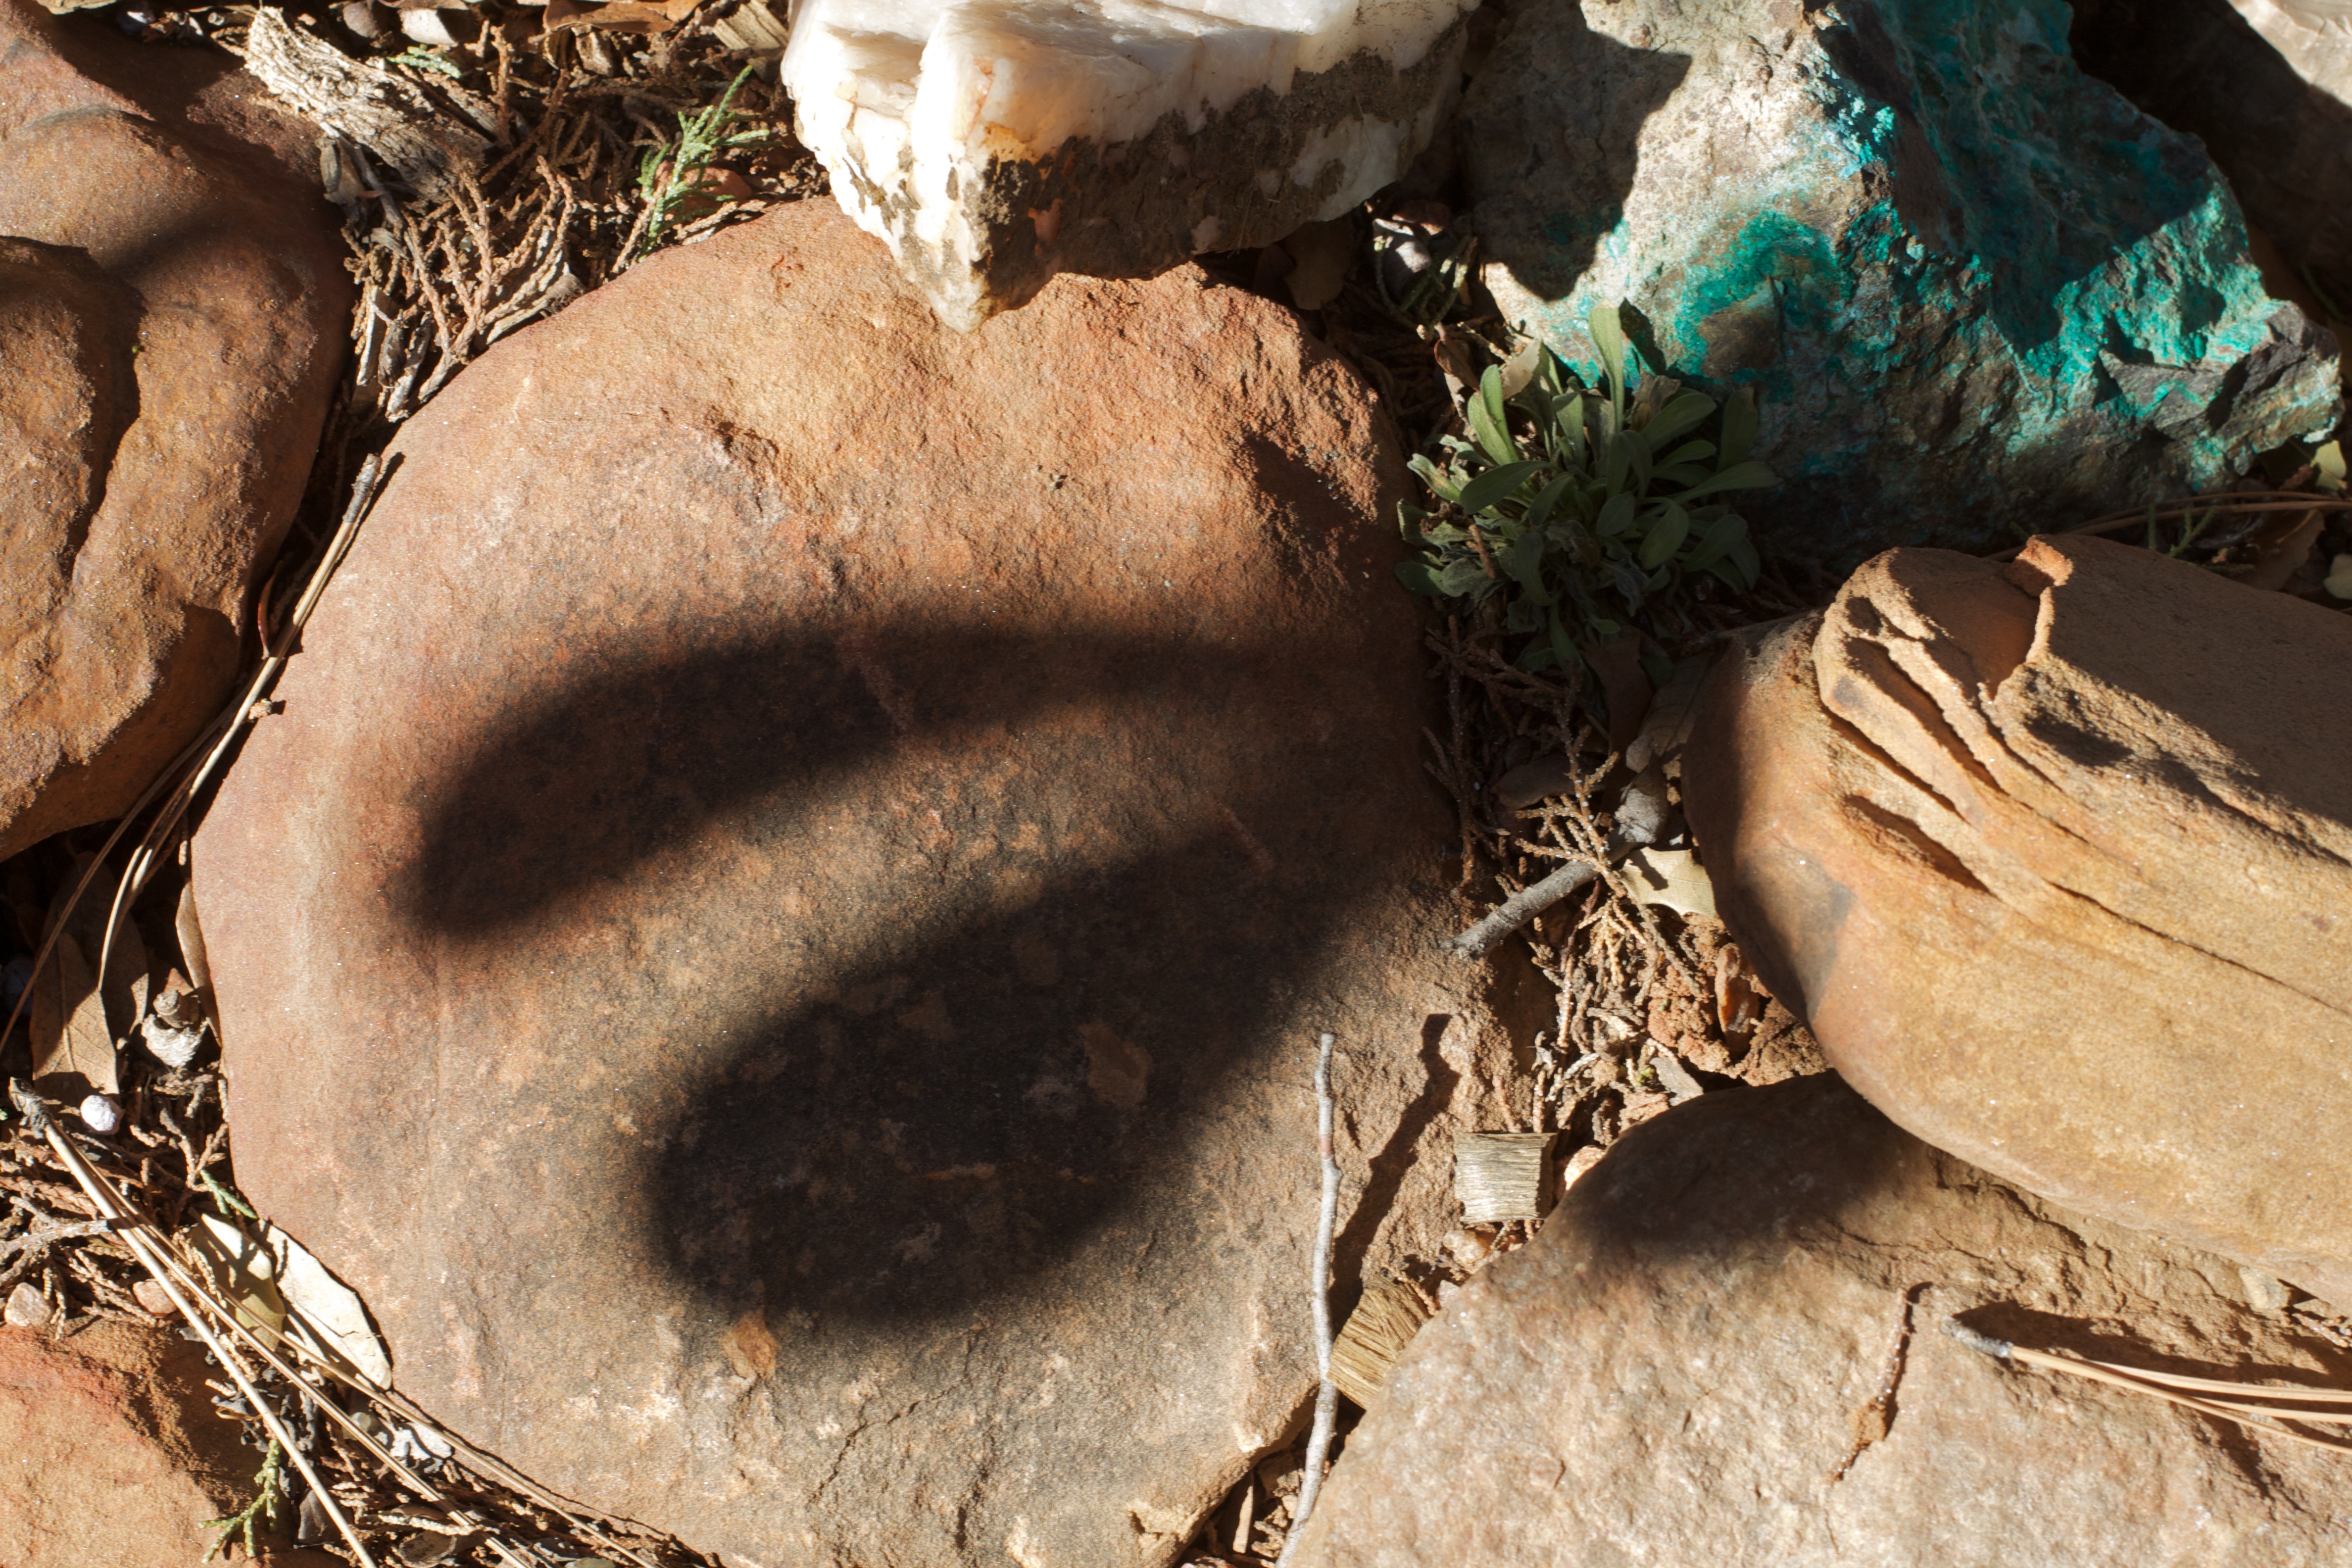
tree, wood, leaf, soil, sculpture, carving, ancient history